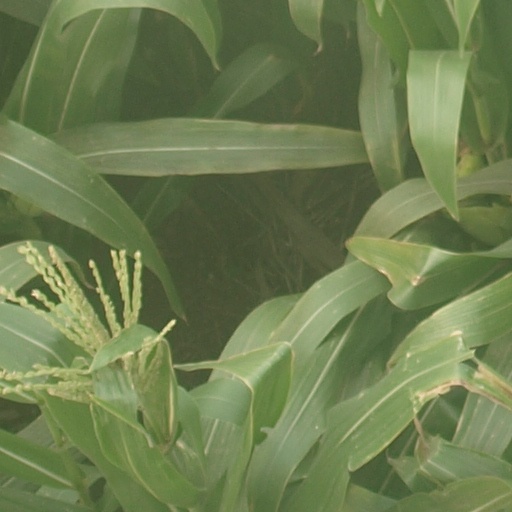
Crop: maize; corn